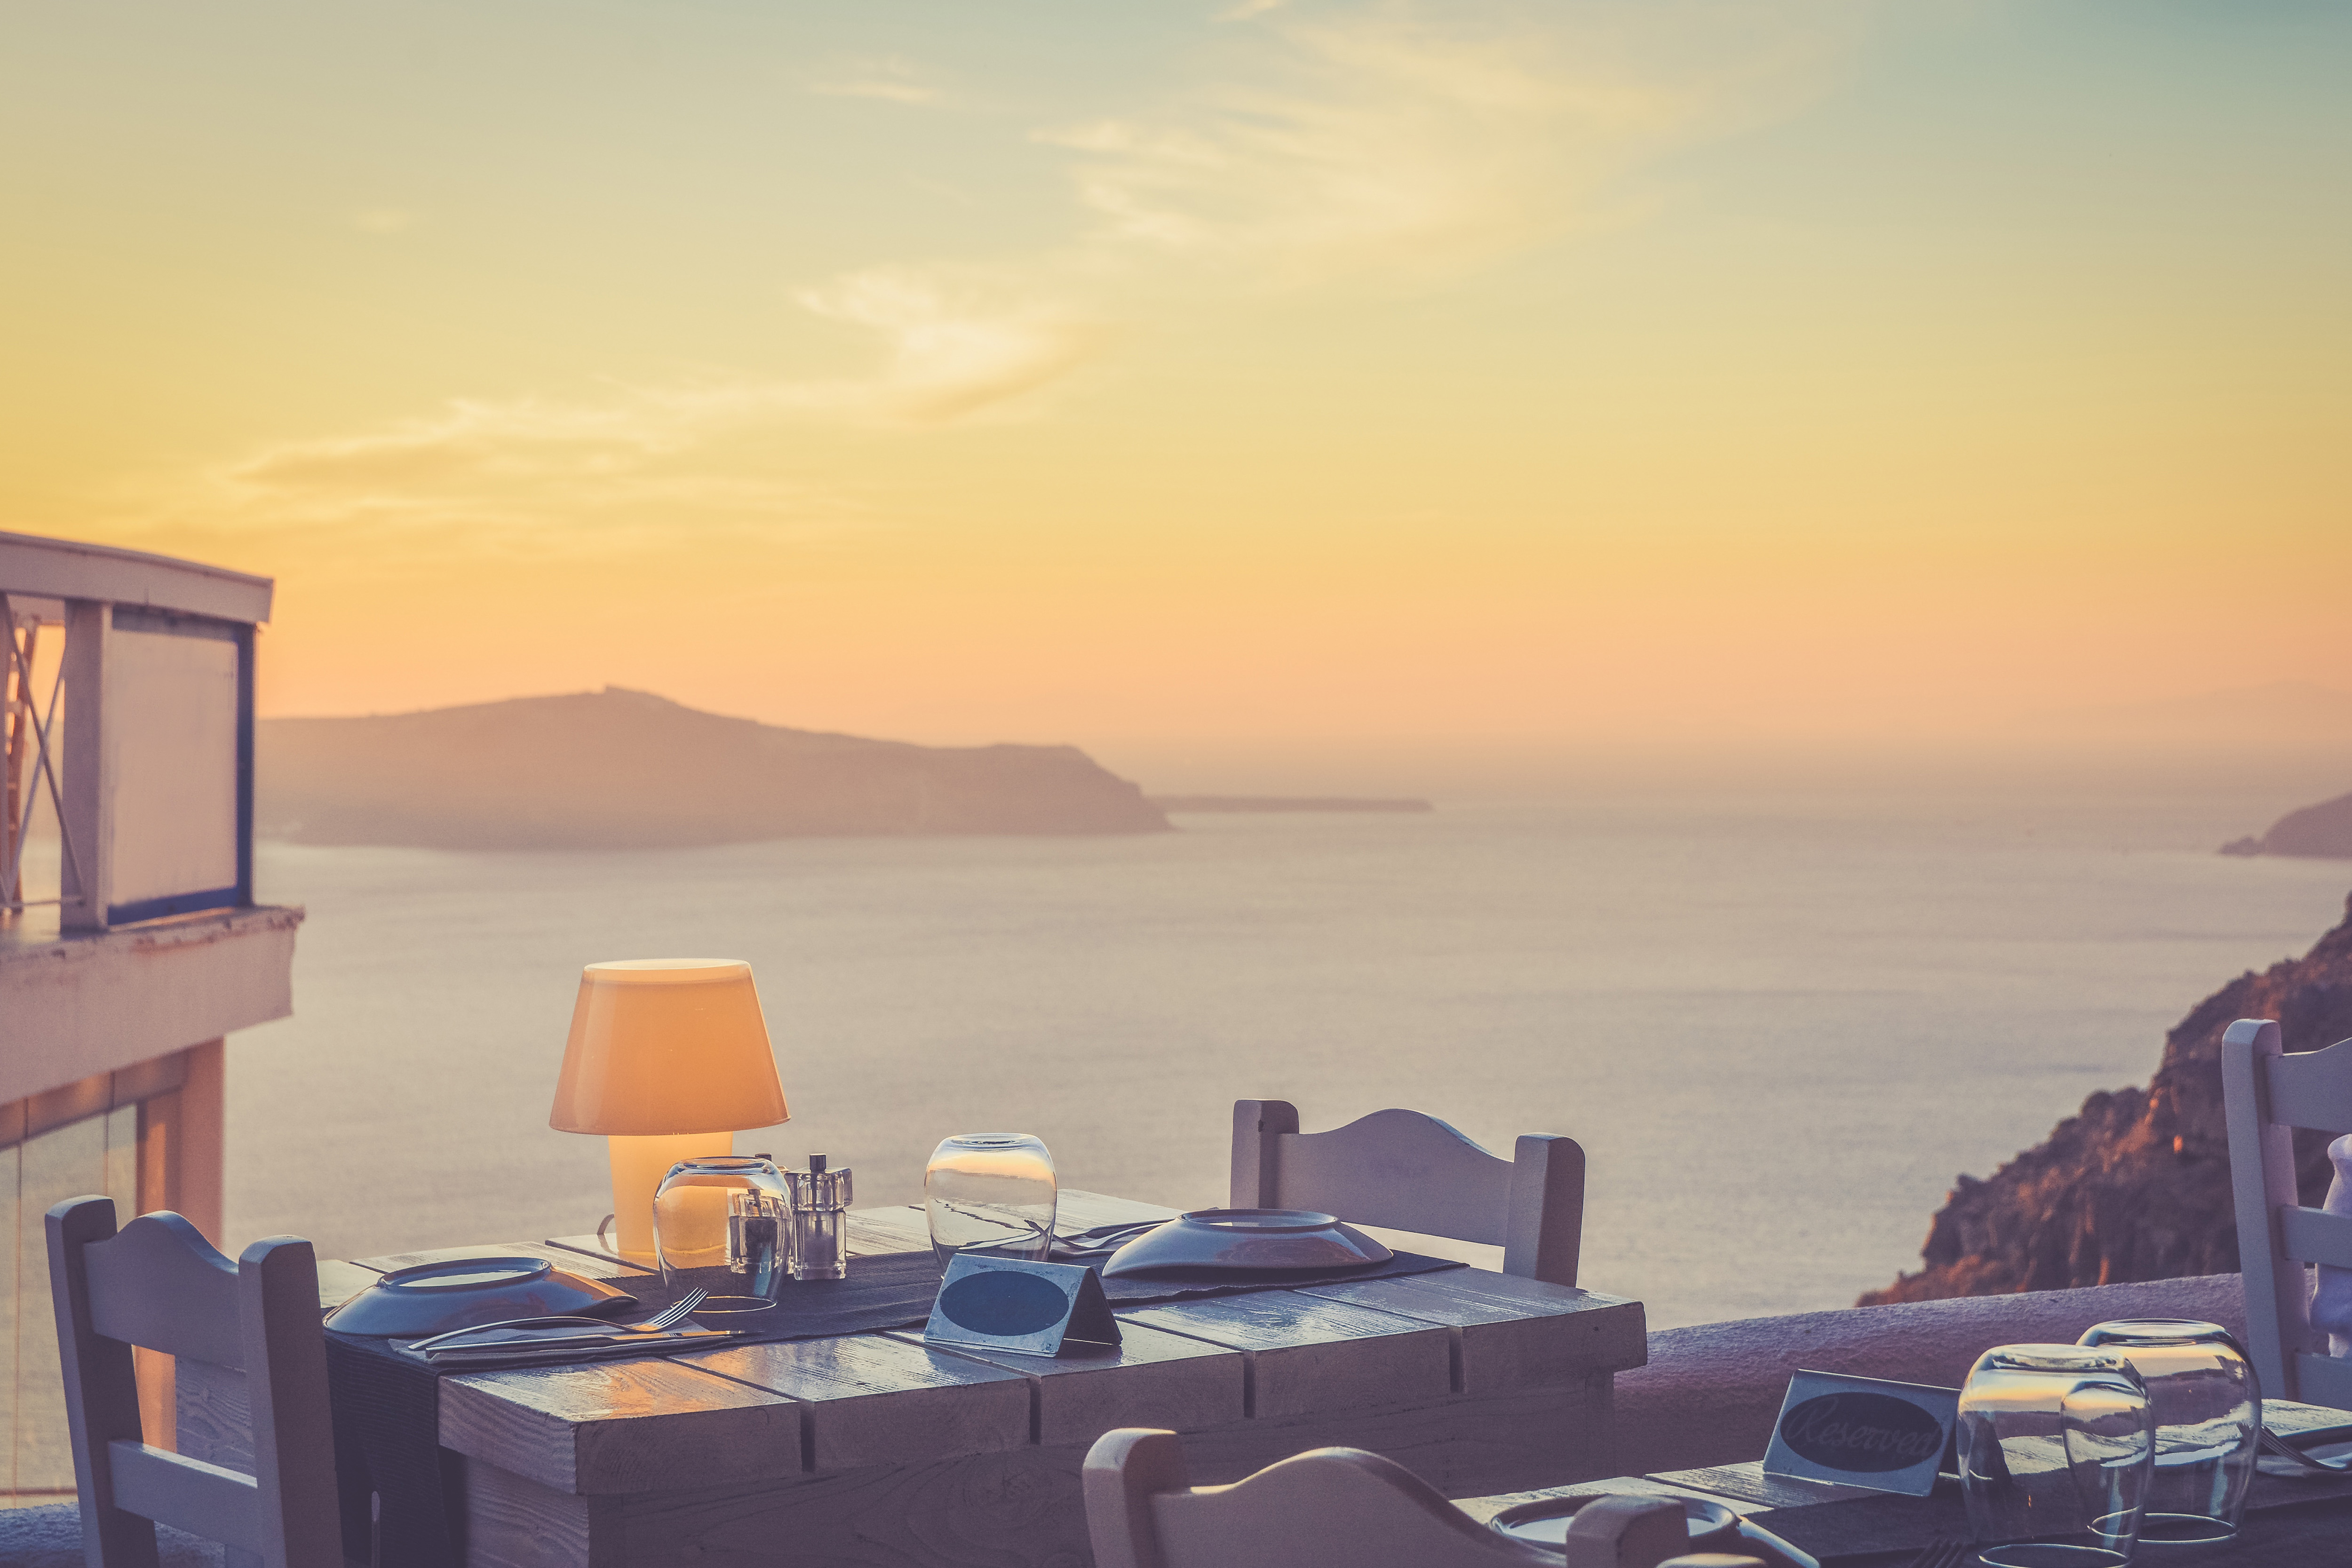
sky, horizon, morning, sea, atmospheric phenomenon, cloud, atmosphere, sunrise, sunset, evening, sunlight, room, calm, ocean, vacation, mountain, architecture, landscape, dusk, coast, city, tourism, table, photography, dawn, bay, house, furniture